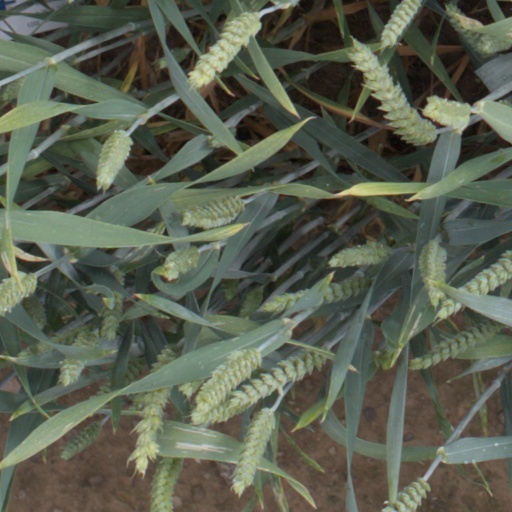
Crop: wheat